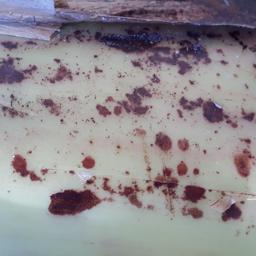
Label: PSEUDOSTEM WEEVIL